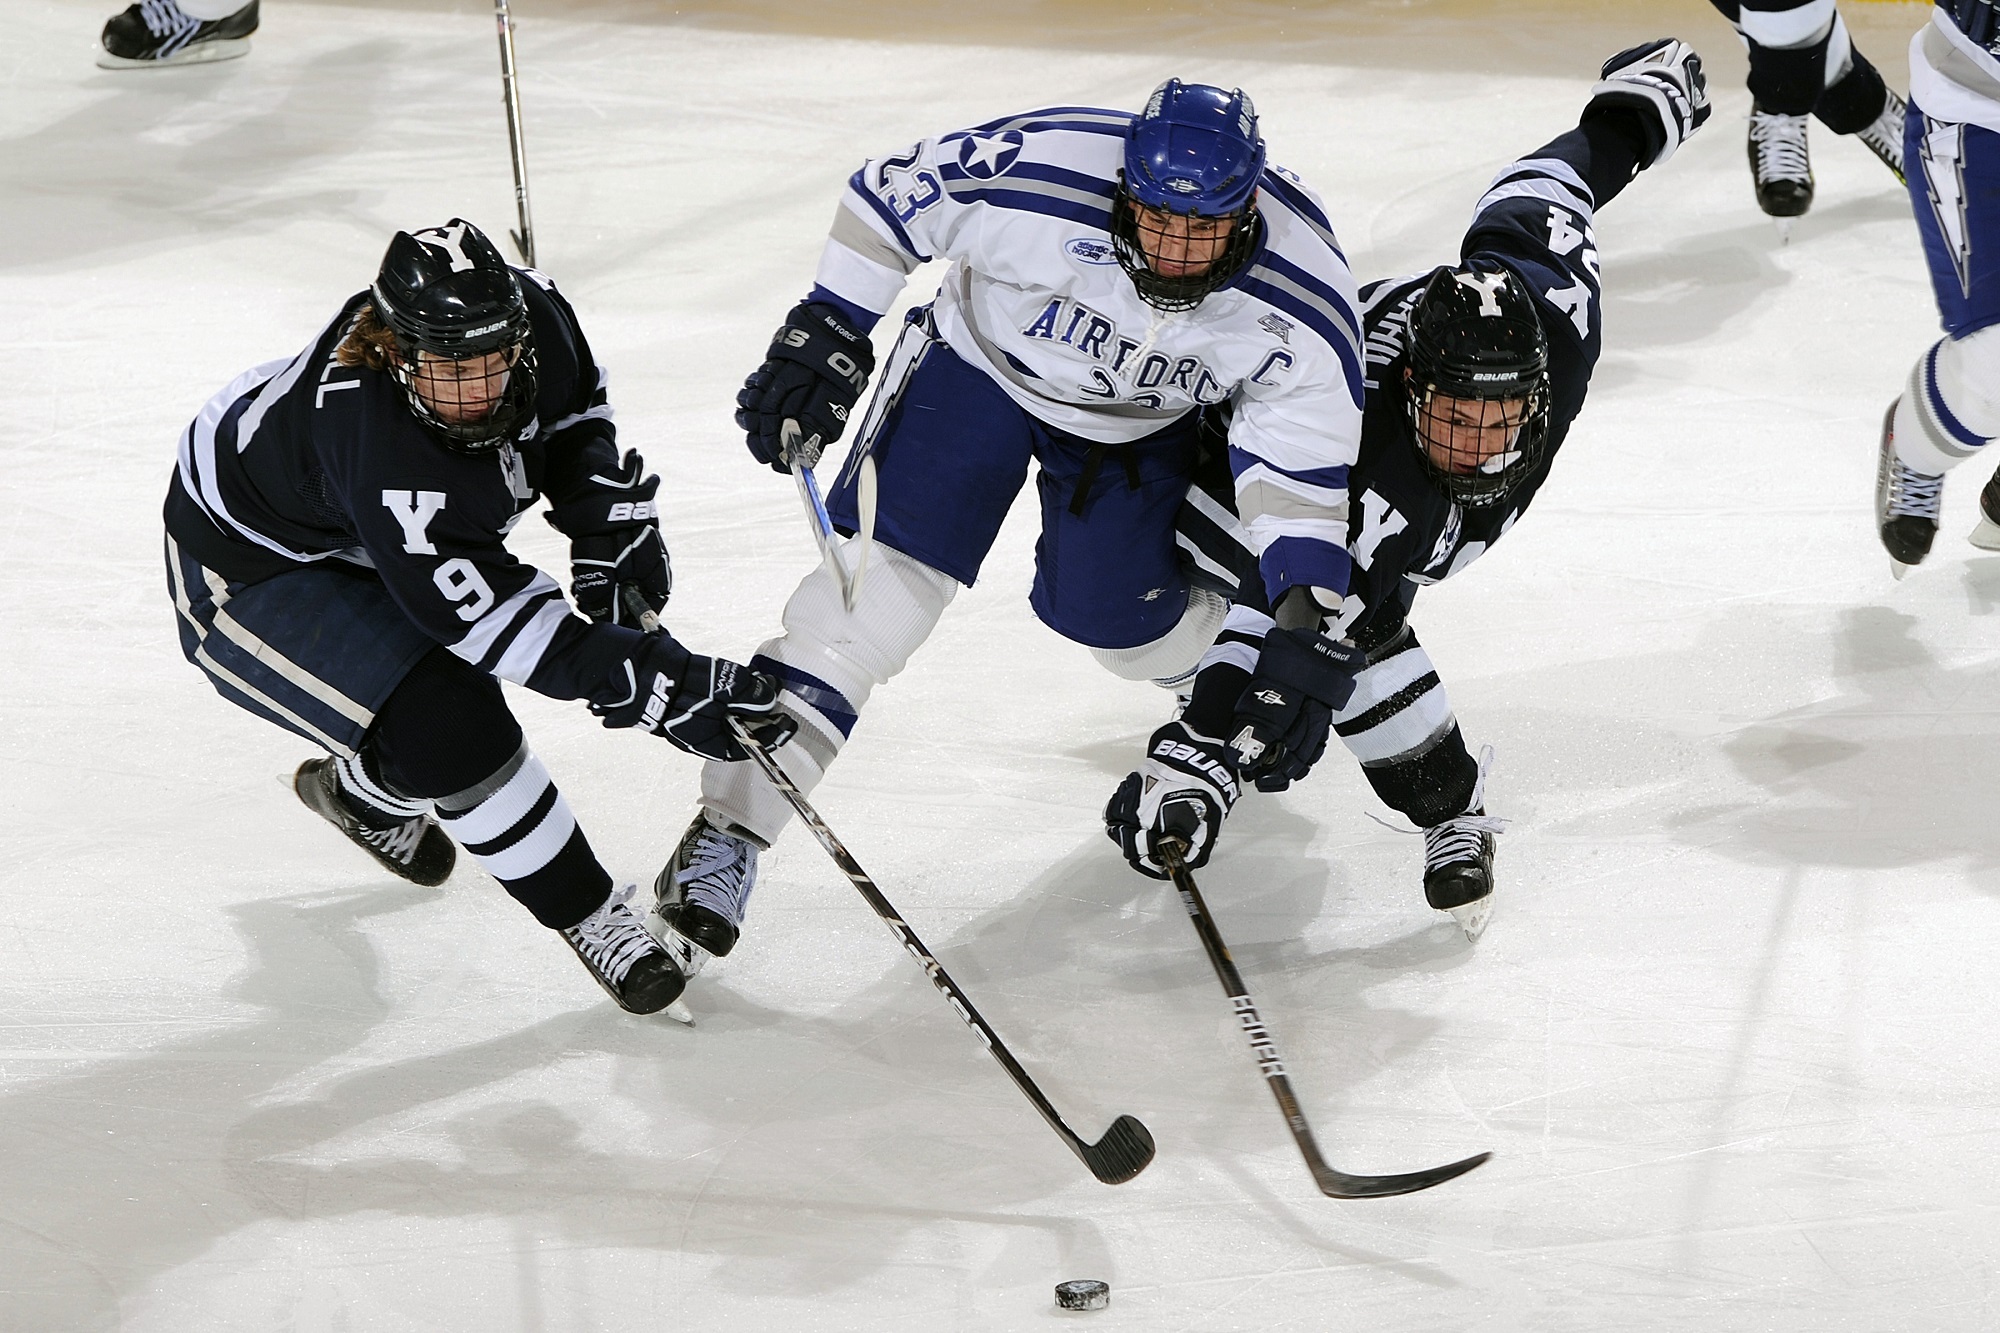
sport, game, skate, action, playing, goal, ice hockey, hockey, competition, arena, sports, skating, players, contact, athlete, pass, sticks, puck, rink, forward, teams, ball game, team sport, roller in line hockey, stick and ball games, college ice hockey, ice hockey position, defenseman, roller hockey